Katharina Sibylla Schücking

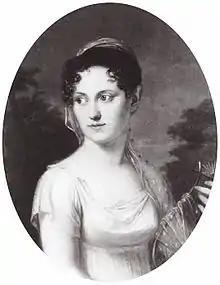
Katharina Sibylla Schücking by Johann Christoph Rincklake

Katharina Sibylla Schücking ("née" Busch; 26 January 1791, Ahlen2 November 1831, Ludmillenhof, Sögel, near Meppen) was a German poet from Westphalia.